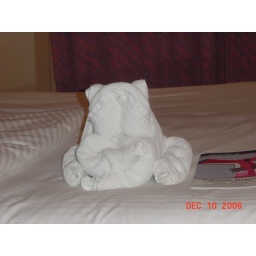
Every night when the bed was turned down the towels were put on the bed in the shape of an animal